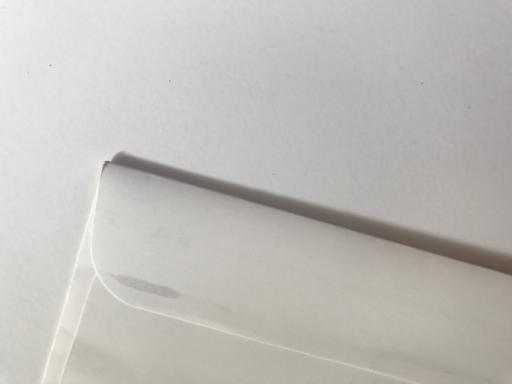
Waste category: paper